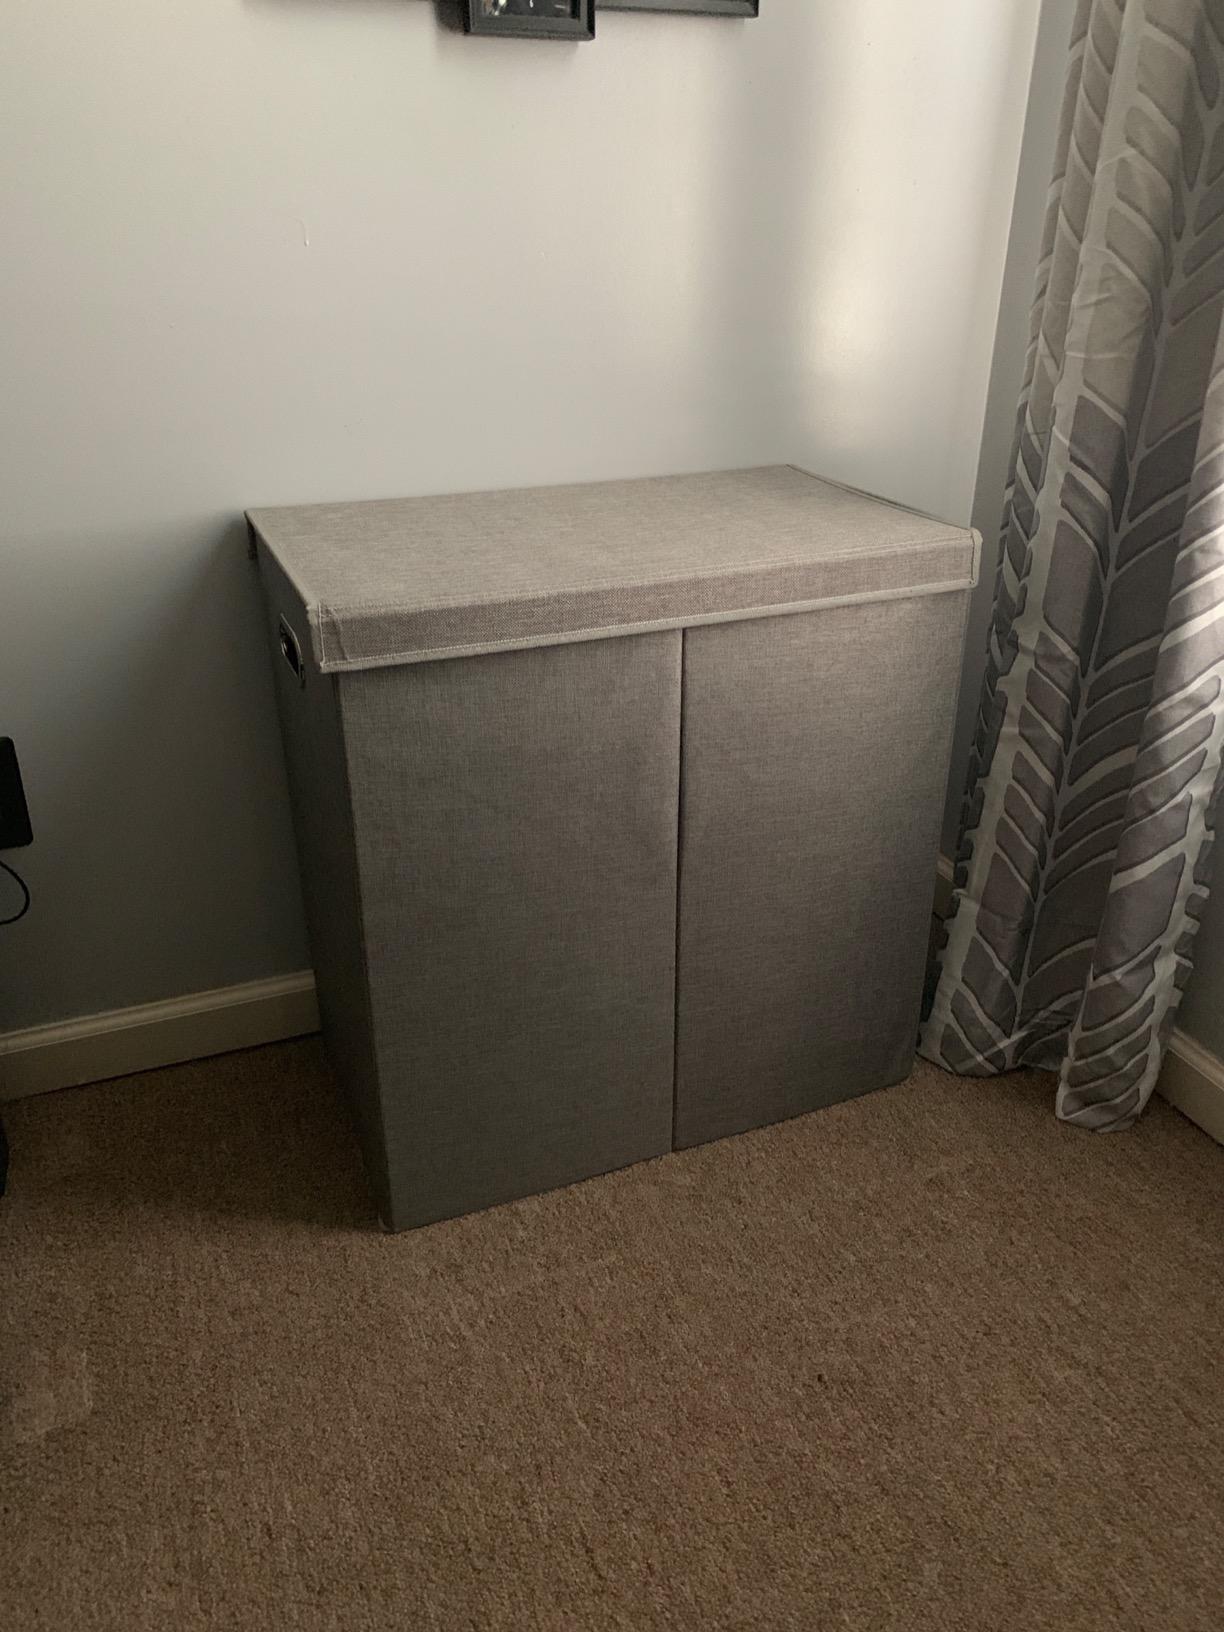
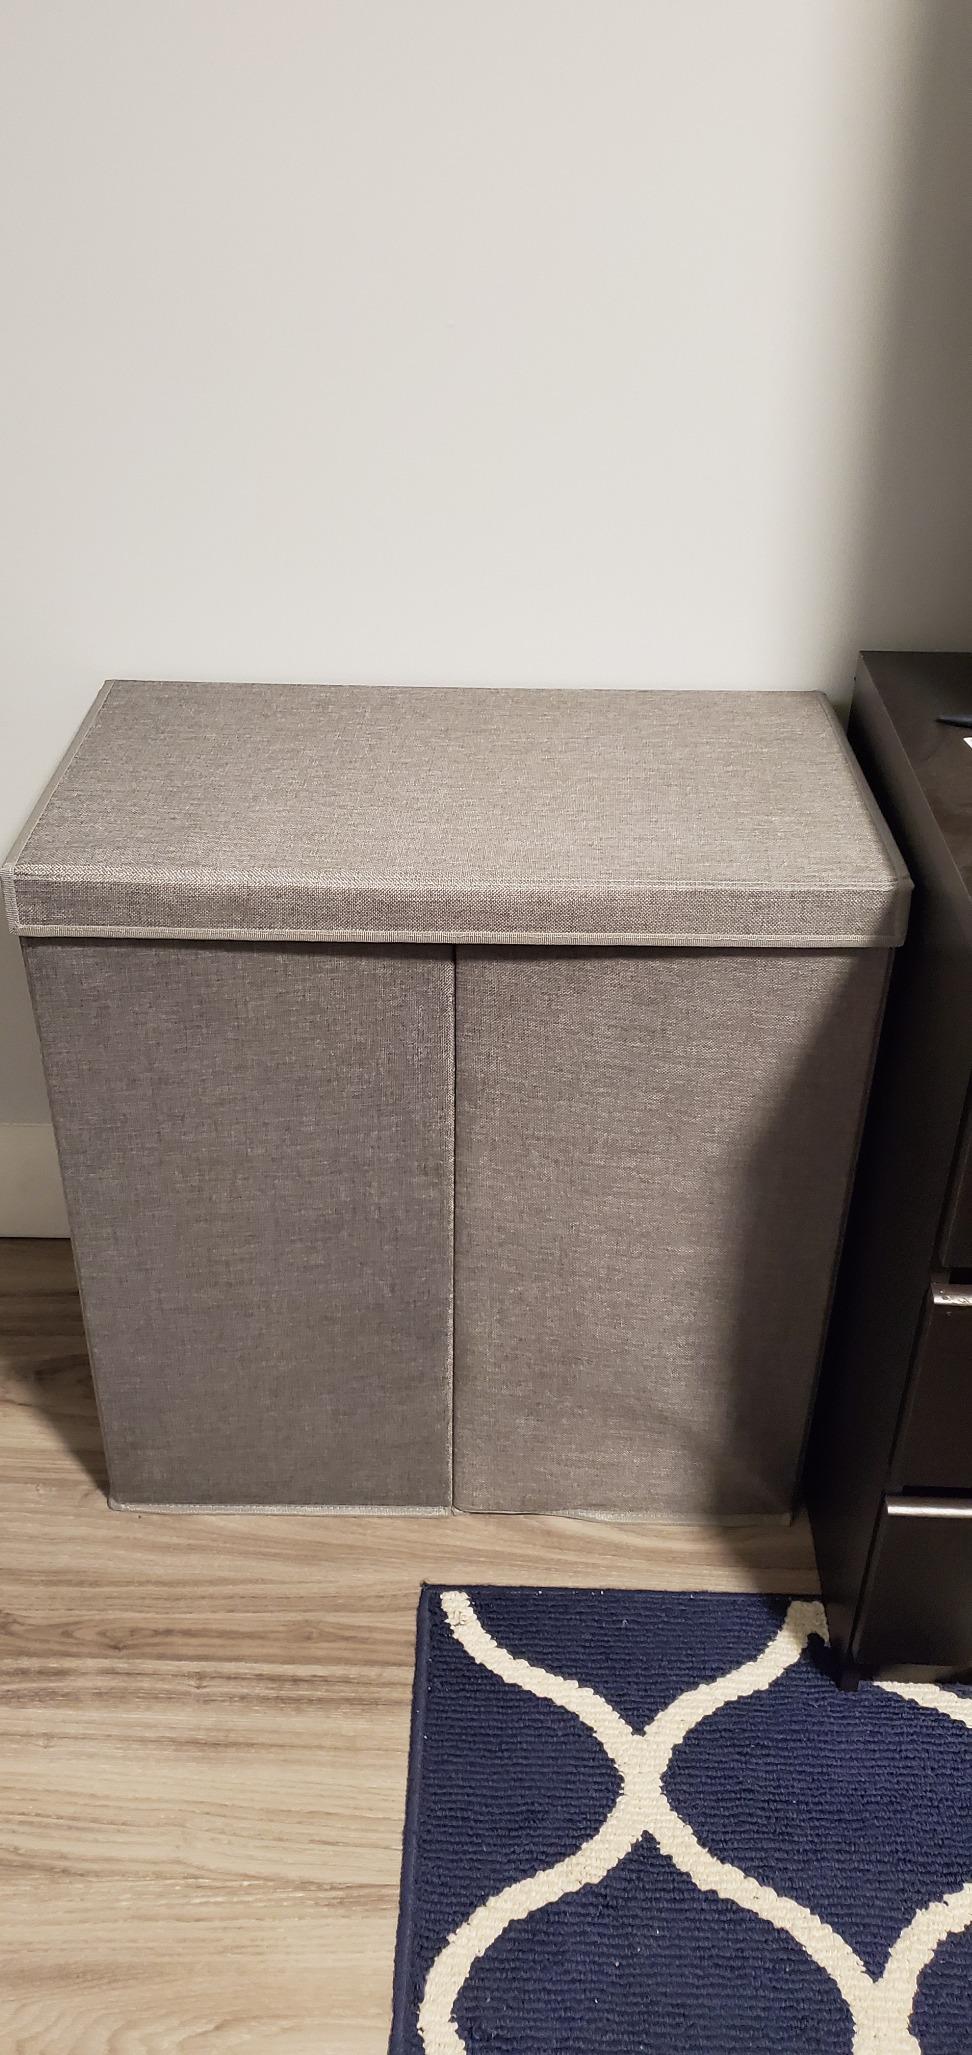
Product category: items_hamper
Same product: yes